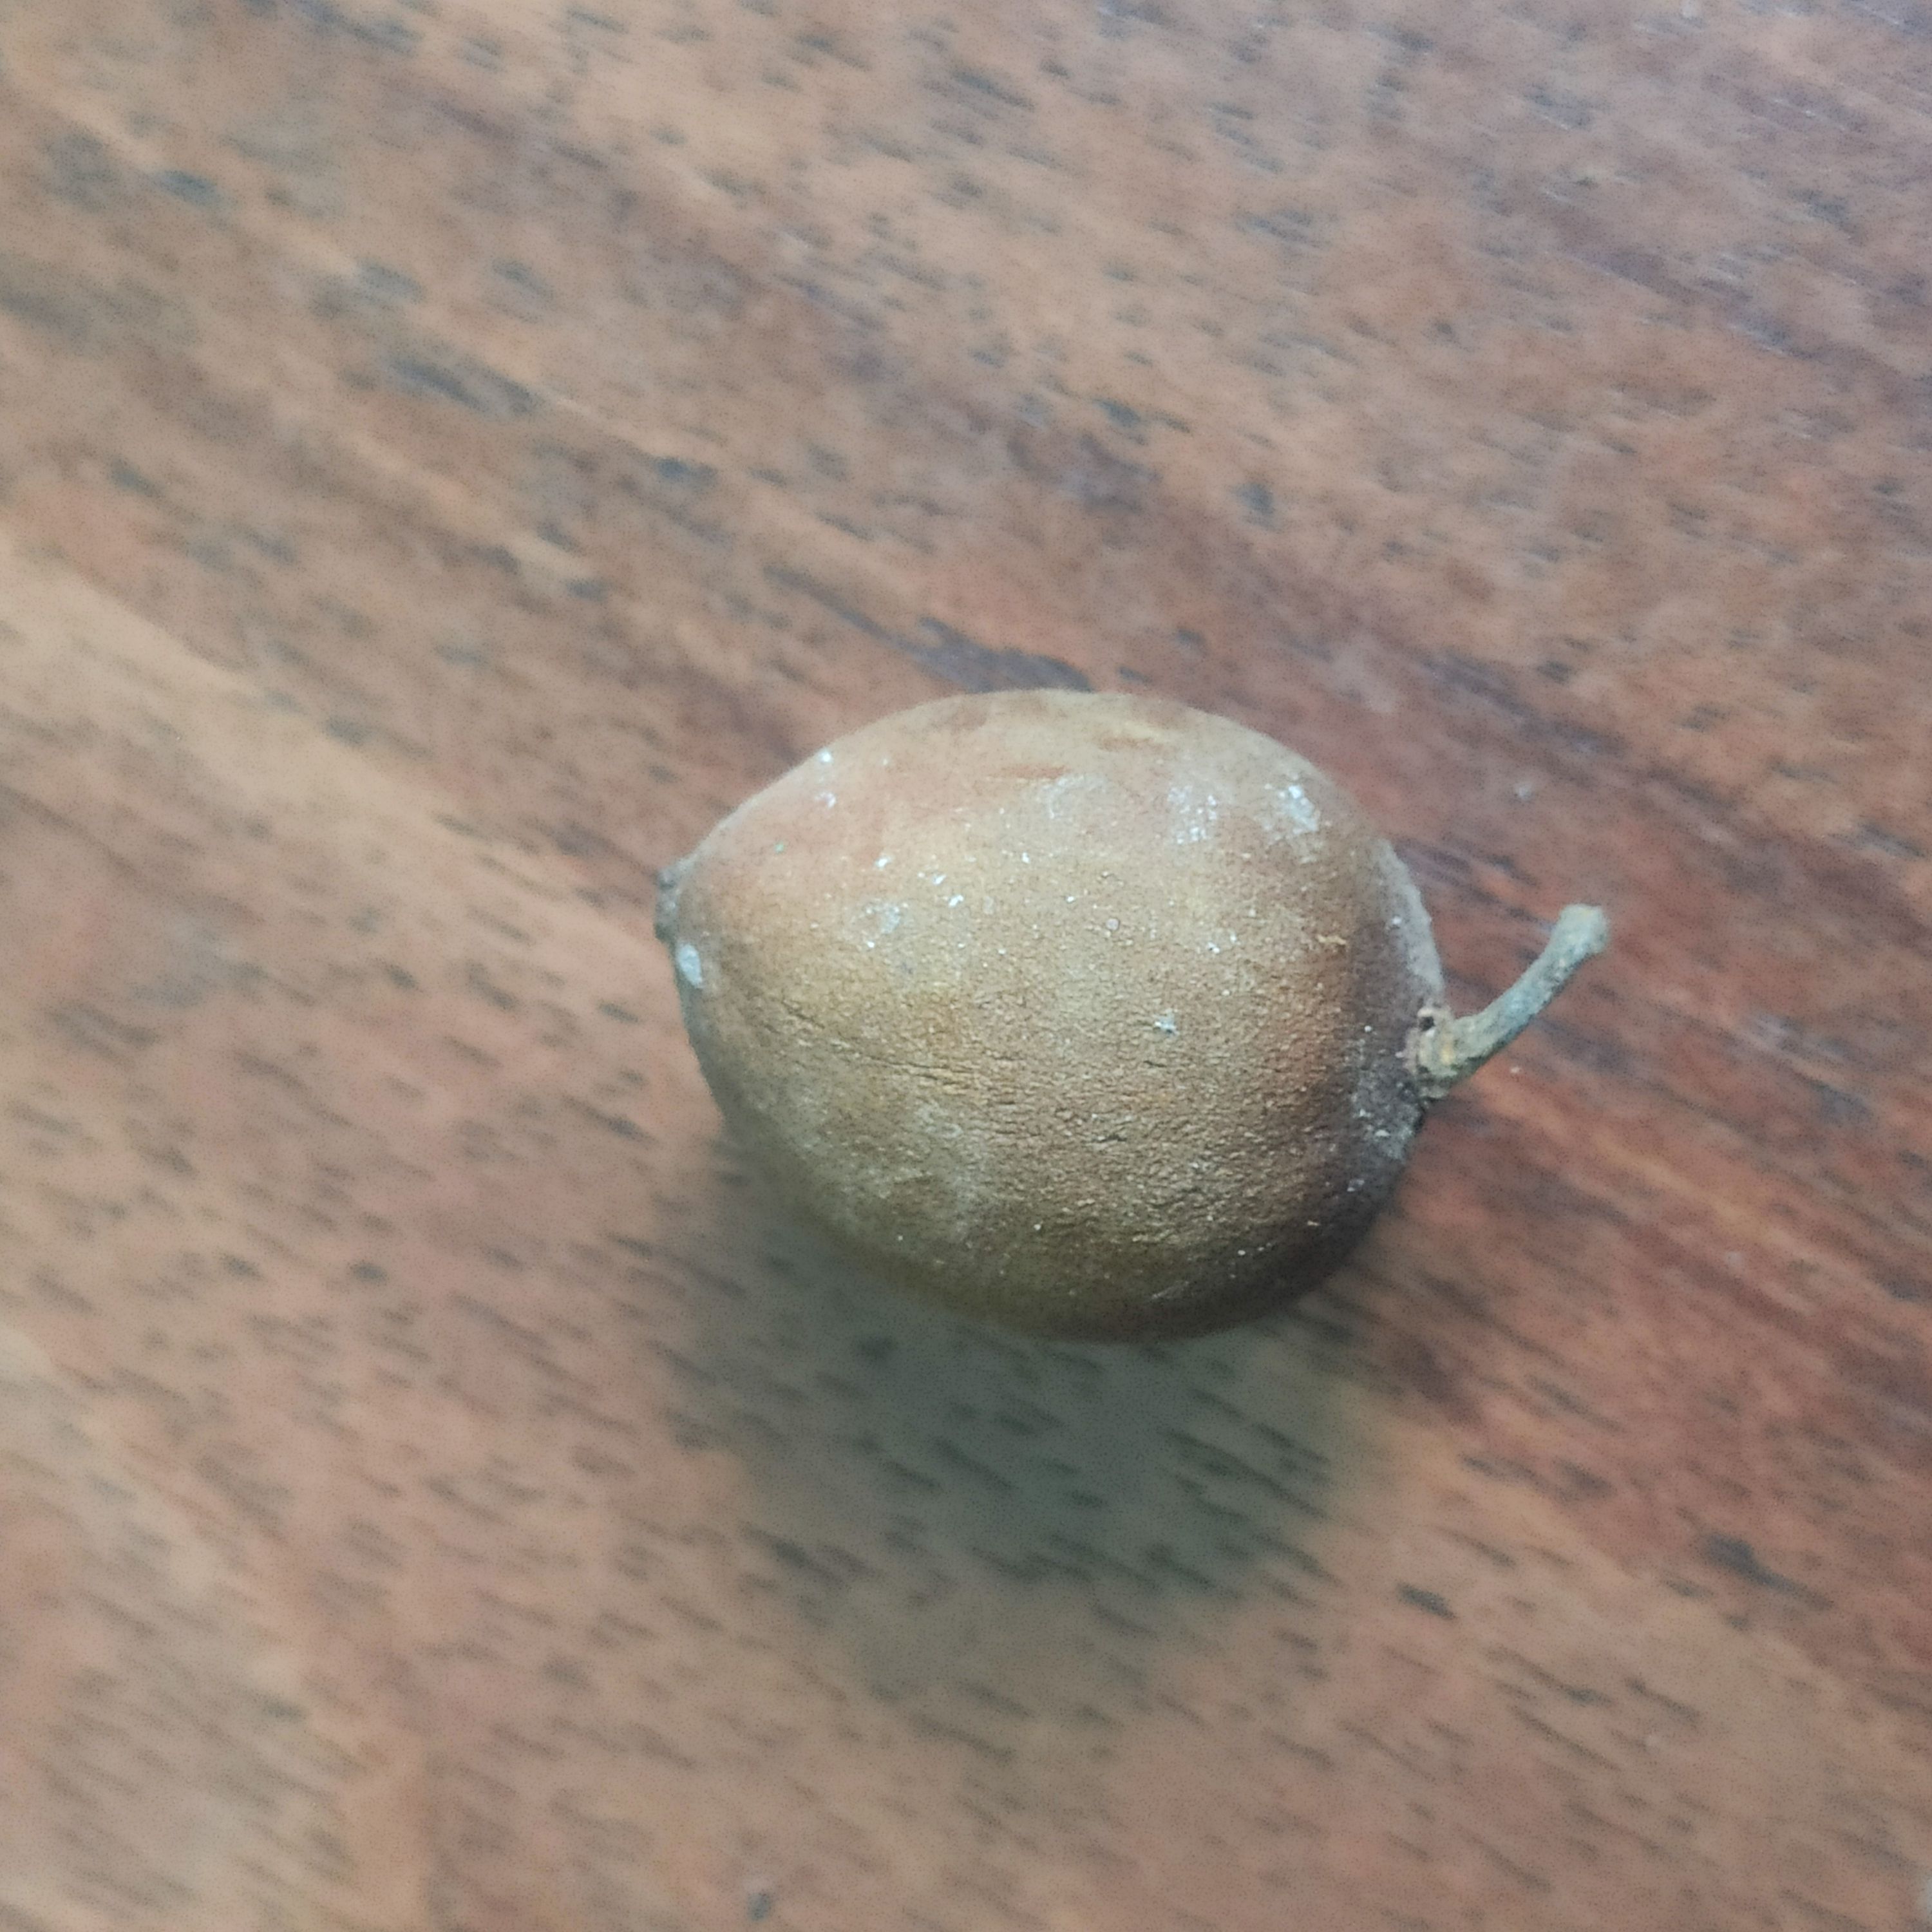
Fruit: burmese-grape
Grade: 3rd-grade